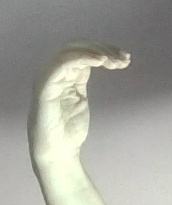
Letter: haa